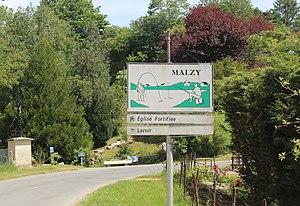
Entrée du village
Malzy est une commune française située dans le département de l'Aisne, en région Hauts-de-France.